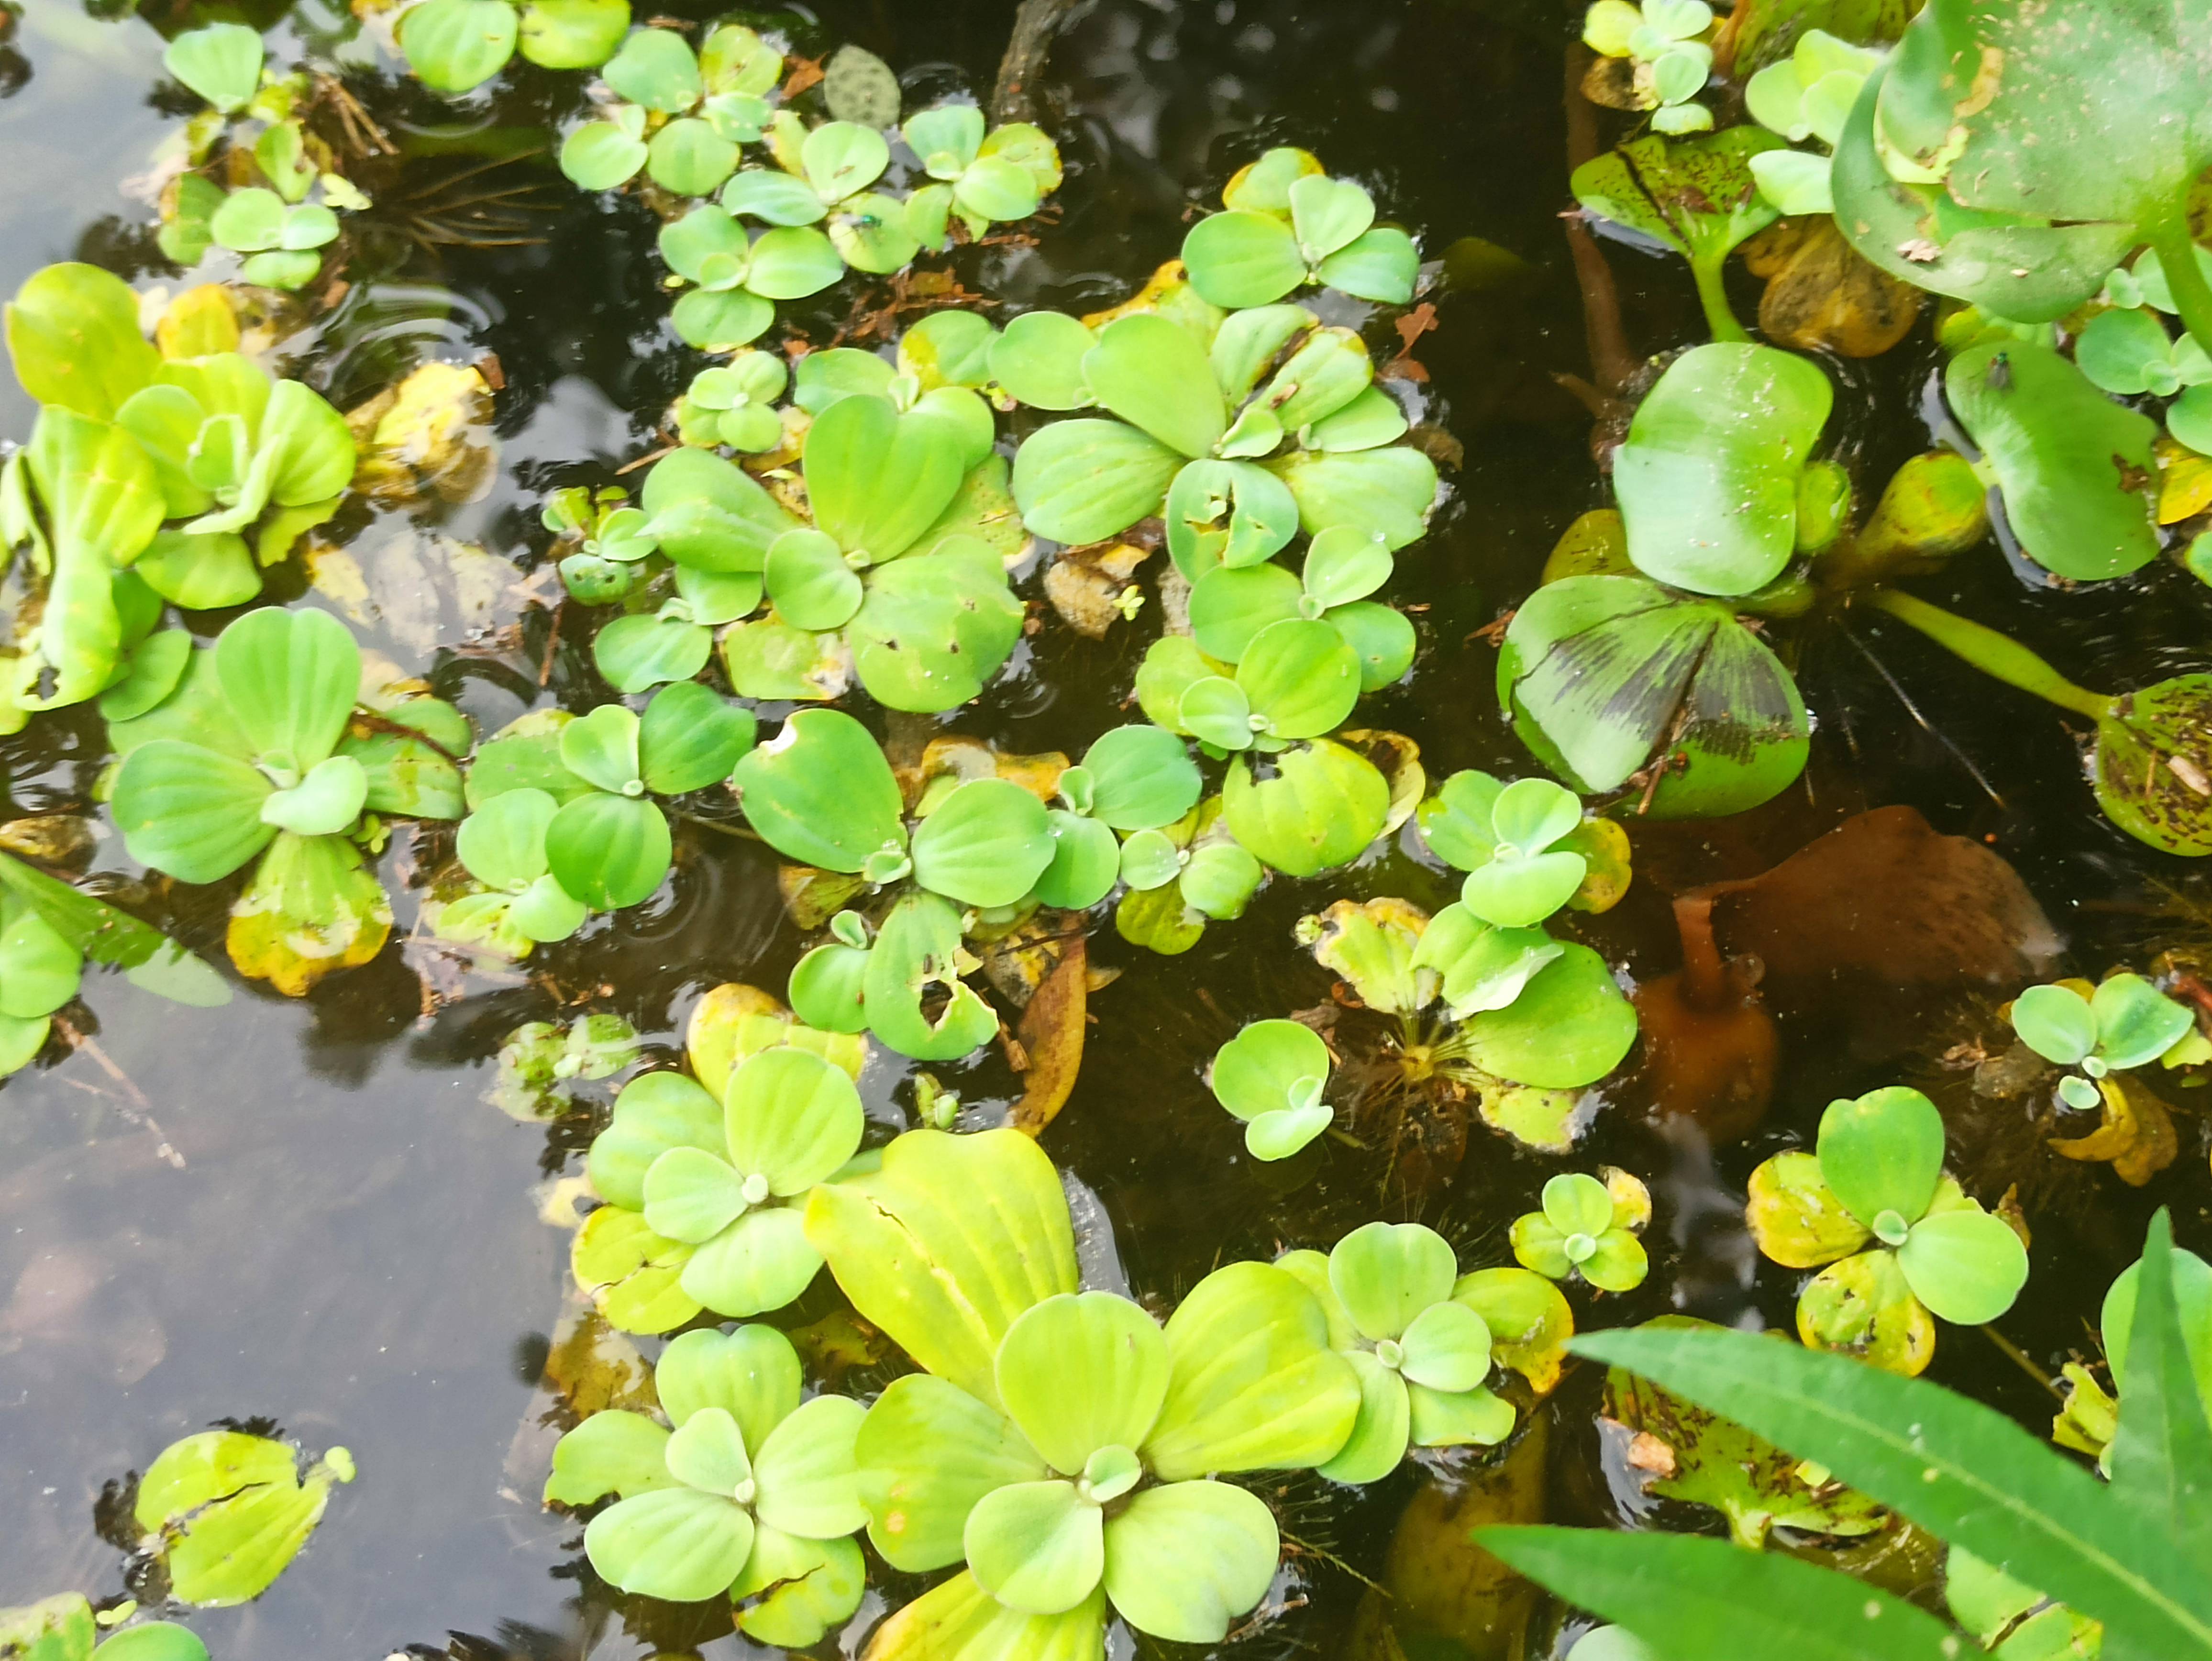
Species: Water Lettuce (Pistia stratiotes)